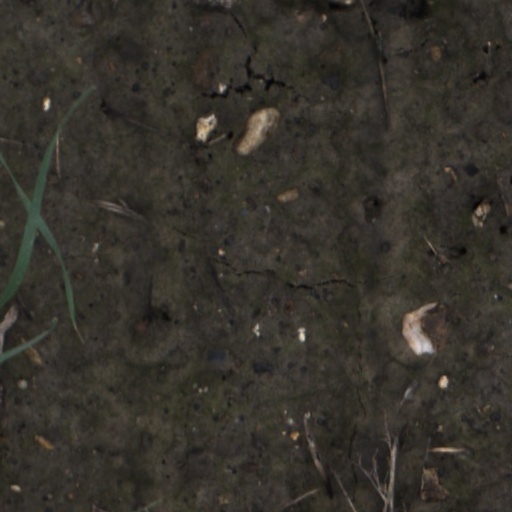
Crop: wheat